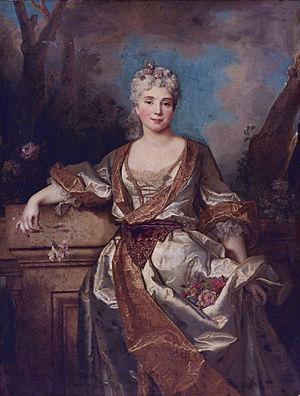
Jacques-François de Chastenet, marquis de Puységur, né le 13 août 1656 et mort le 15 août 1743, fut un